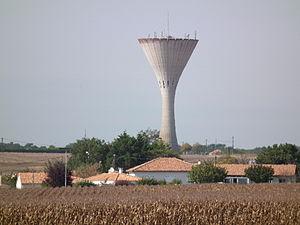
Château d'eau de Meschers-sur-Gironde
Meschers-sur-Gironde est une commune du Sud-Ouest de la France, située dans le département de la Charente-Maritime. Ses habitants sont appelés les Michelais et les Michelaises.